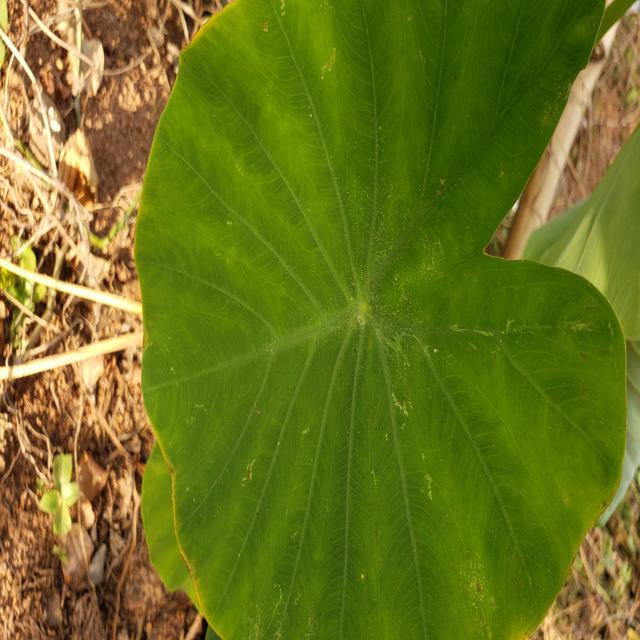
Label: Healthy